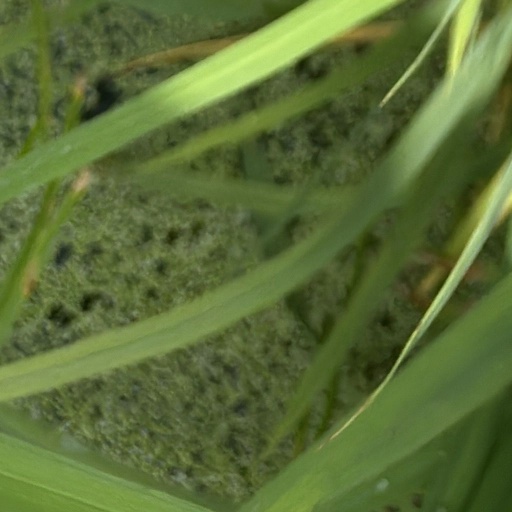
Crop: rice